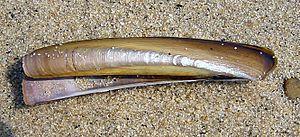
Les Pharidae forment une famille de mollusques bivalves appartenant à la super-famille des Solenoidea et communément appelés couteaux.